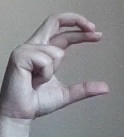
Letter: thal